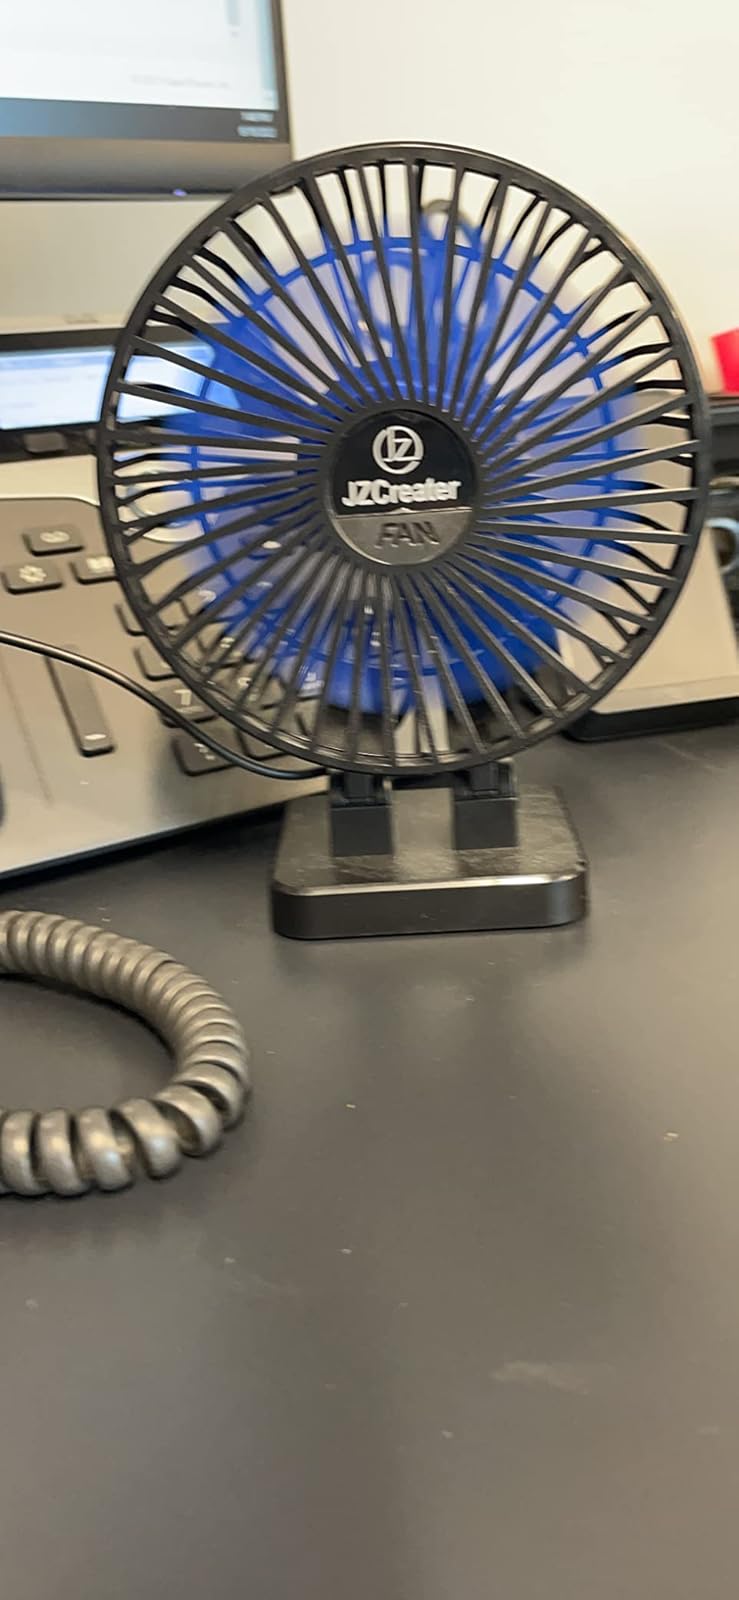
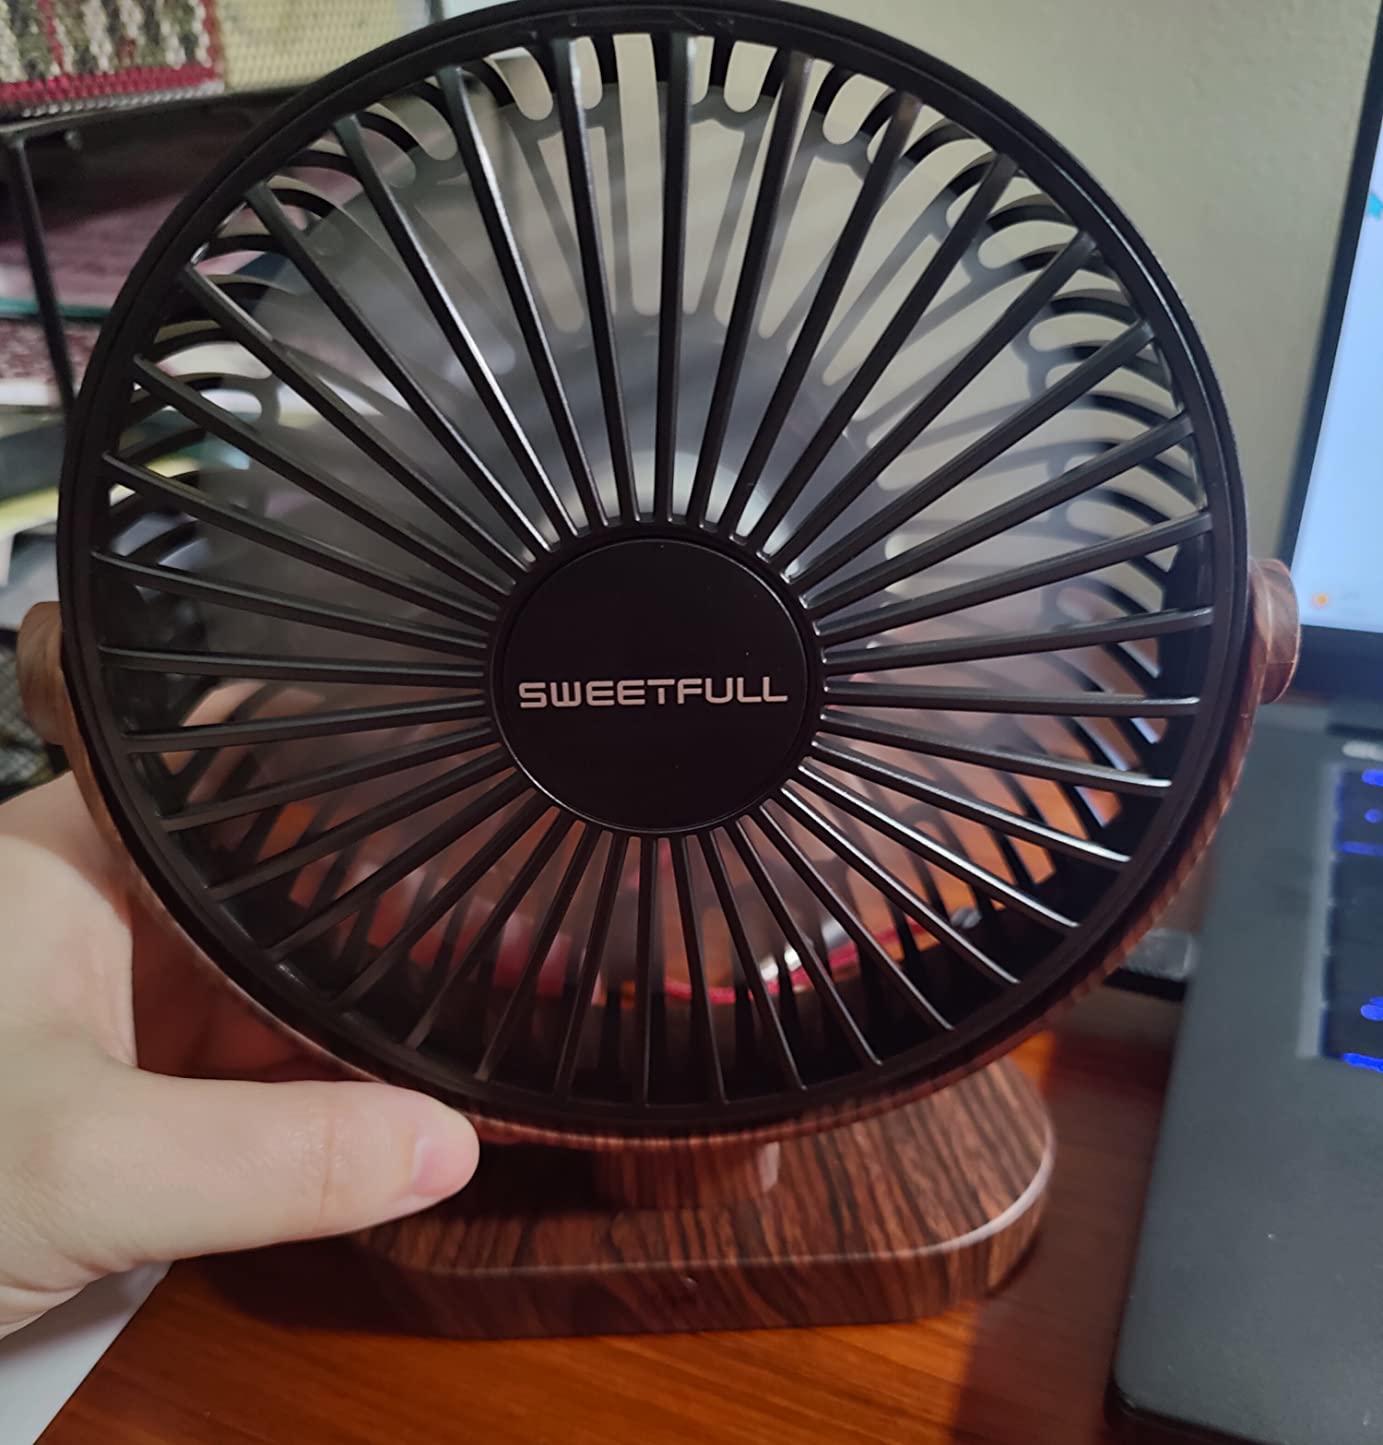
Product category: fan
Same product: no